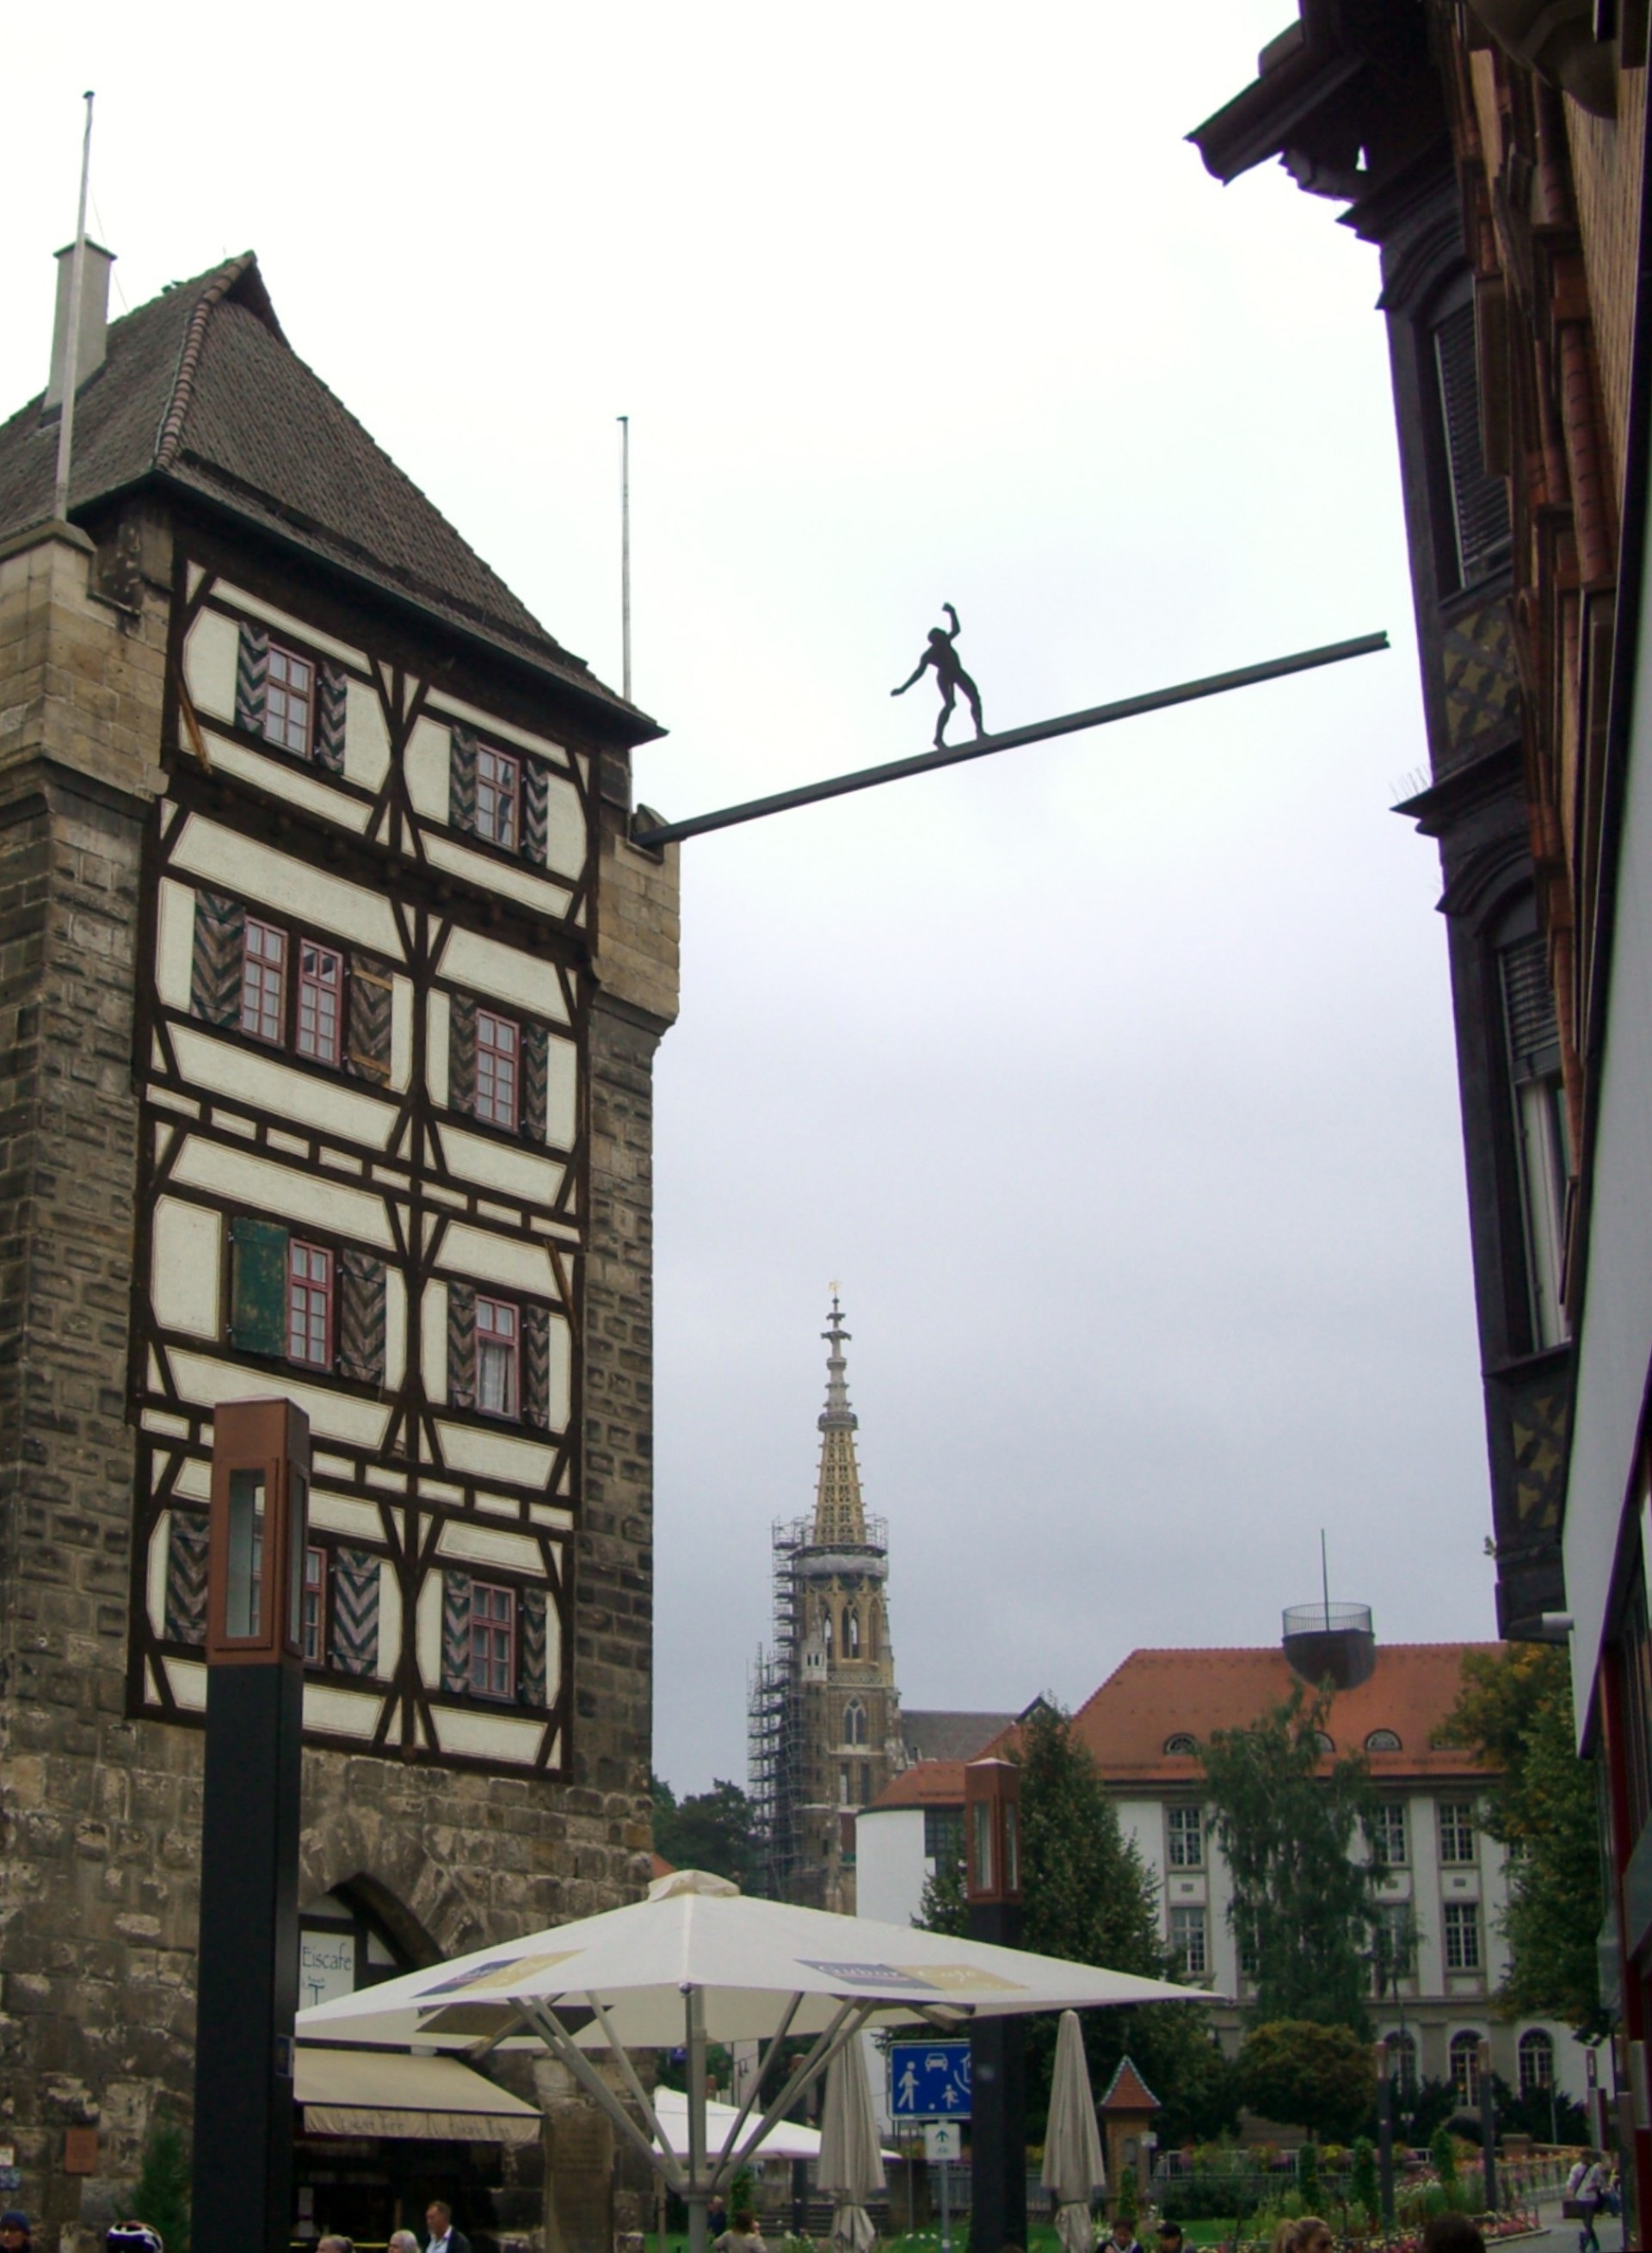
architecture, road, street, house, town, city, cityscape, downtown, village, tower, landmark, facade, lighting, art, steeple, frauenkirche, neighbourhood, truss, tours, esslingen, urban area, residential area, human settlement, schelztorturm, skywalker